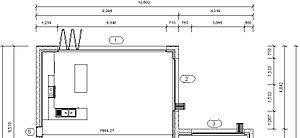
Cotes (architecture)
Abaque, tailloir : partie supérieure du chapiteau des colonnes, sur laquelle porte l'architrave.